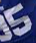
Number: 5